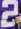
Number: 2